Dark money

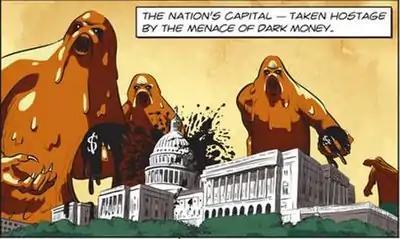
Anti-"dark money" advertisement in April 2015 in the Union Station stop of the Washington Metro. The image was part of a comic book-themed campaign sponsored by three groups—AVAAZ, the Corporate Reform Coalition, and Public Citizen—aimed at pressuring Securities and Exchange Commission chairwoman Mary Jo White to rein in dark money.

In politics, particularly the politics of the United States, dark money refers to spending to influence elections, public policy, and political discourse, where the source of the money is not disclosed to the public.